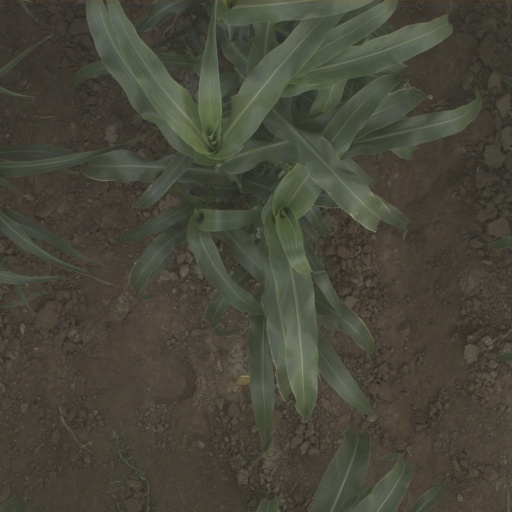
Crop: sorghum